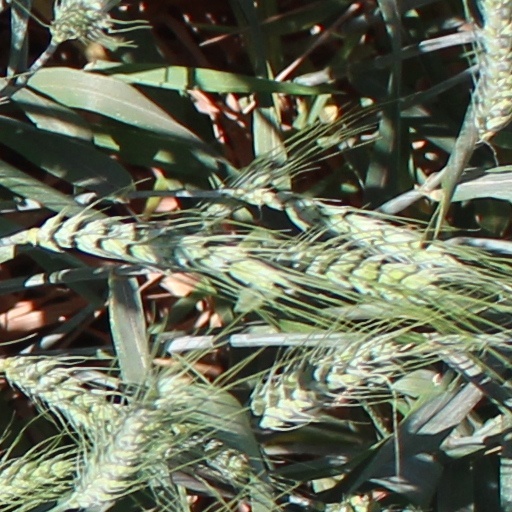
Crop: wheat